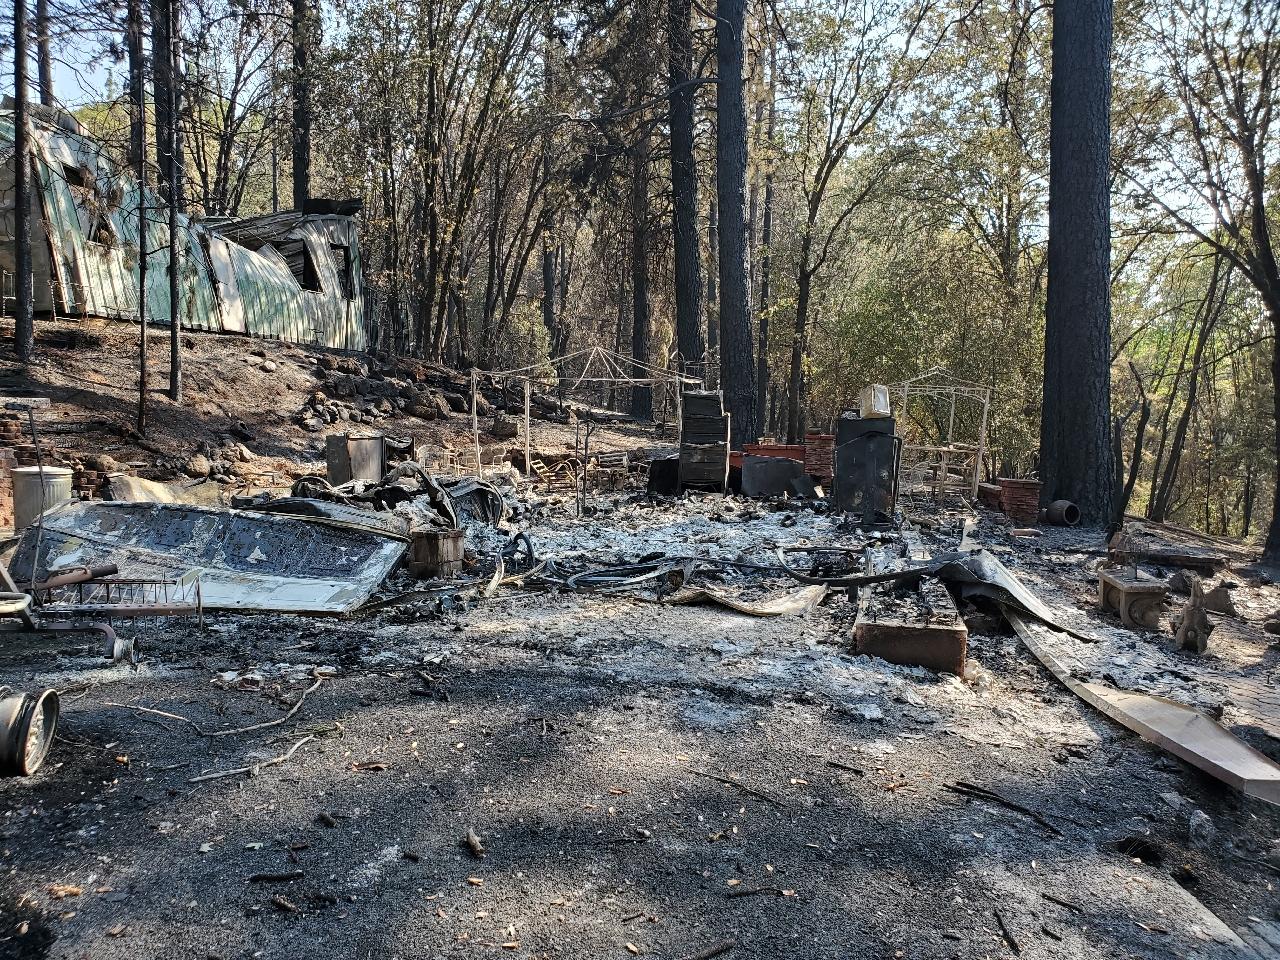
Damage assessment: destroyed